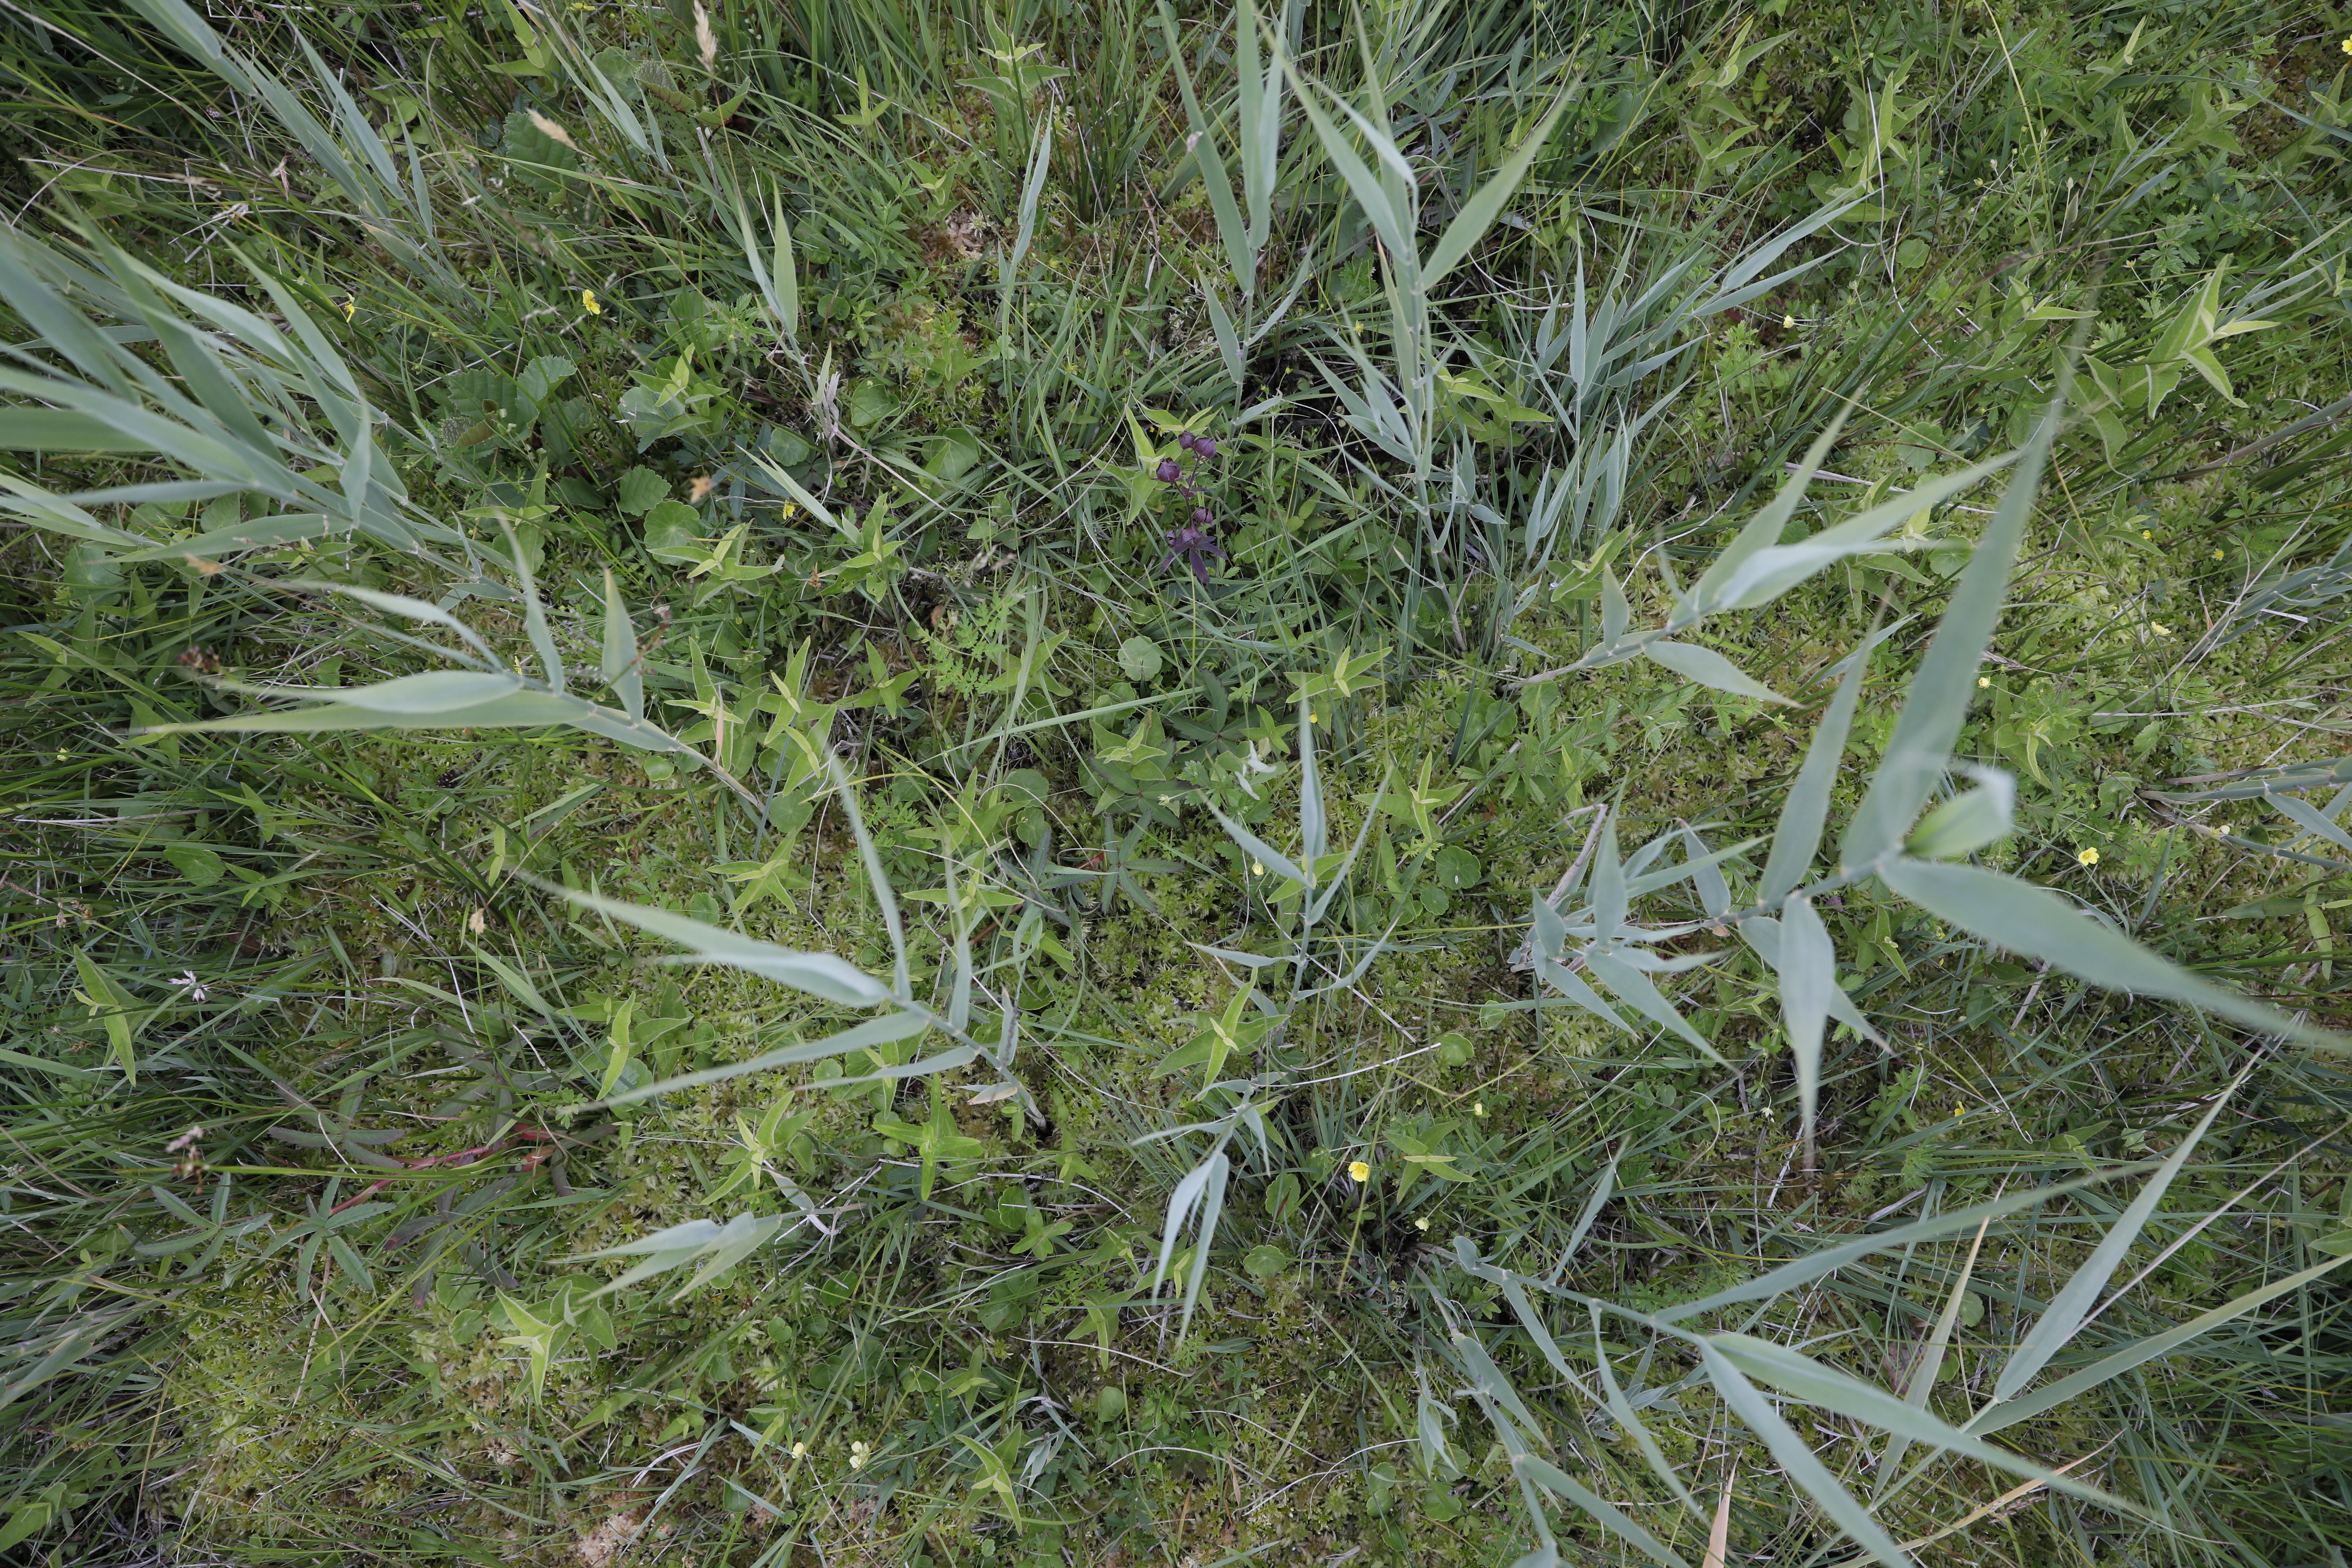
Plant species: Potentilla erecta